Prince Abdulaziz bin Musa'ed Sports City

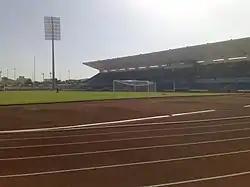

Prince Abdulaziz bin Musa'ed Sports City is a multi-purpose stadium in Ha'il, Saudi Arabia. It is used mostly for football matches and is the home stadium of Al-Jabalain and Al-Tai. The stadium has a current capacity of 12,250 people following an expansion in 2022. Besides the football stadium the sports complex also includes other facilities such as a sports hall, an Olympic size swimming pool, a squash court, a track and field track and a youth dorm.